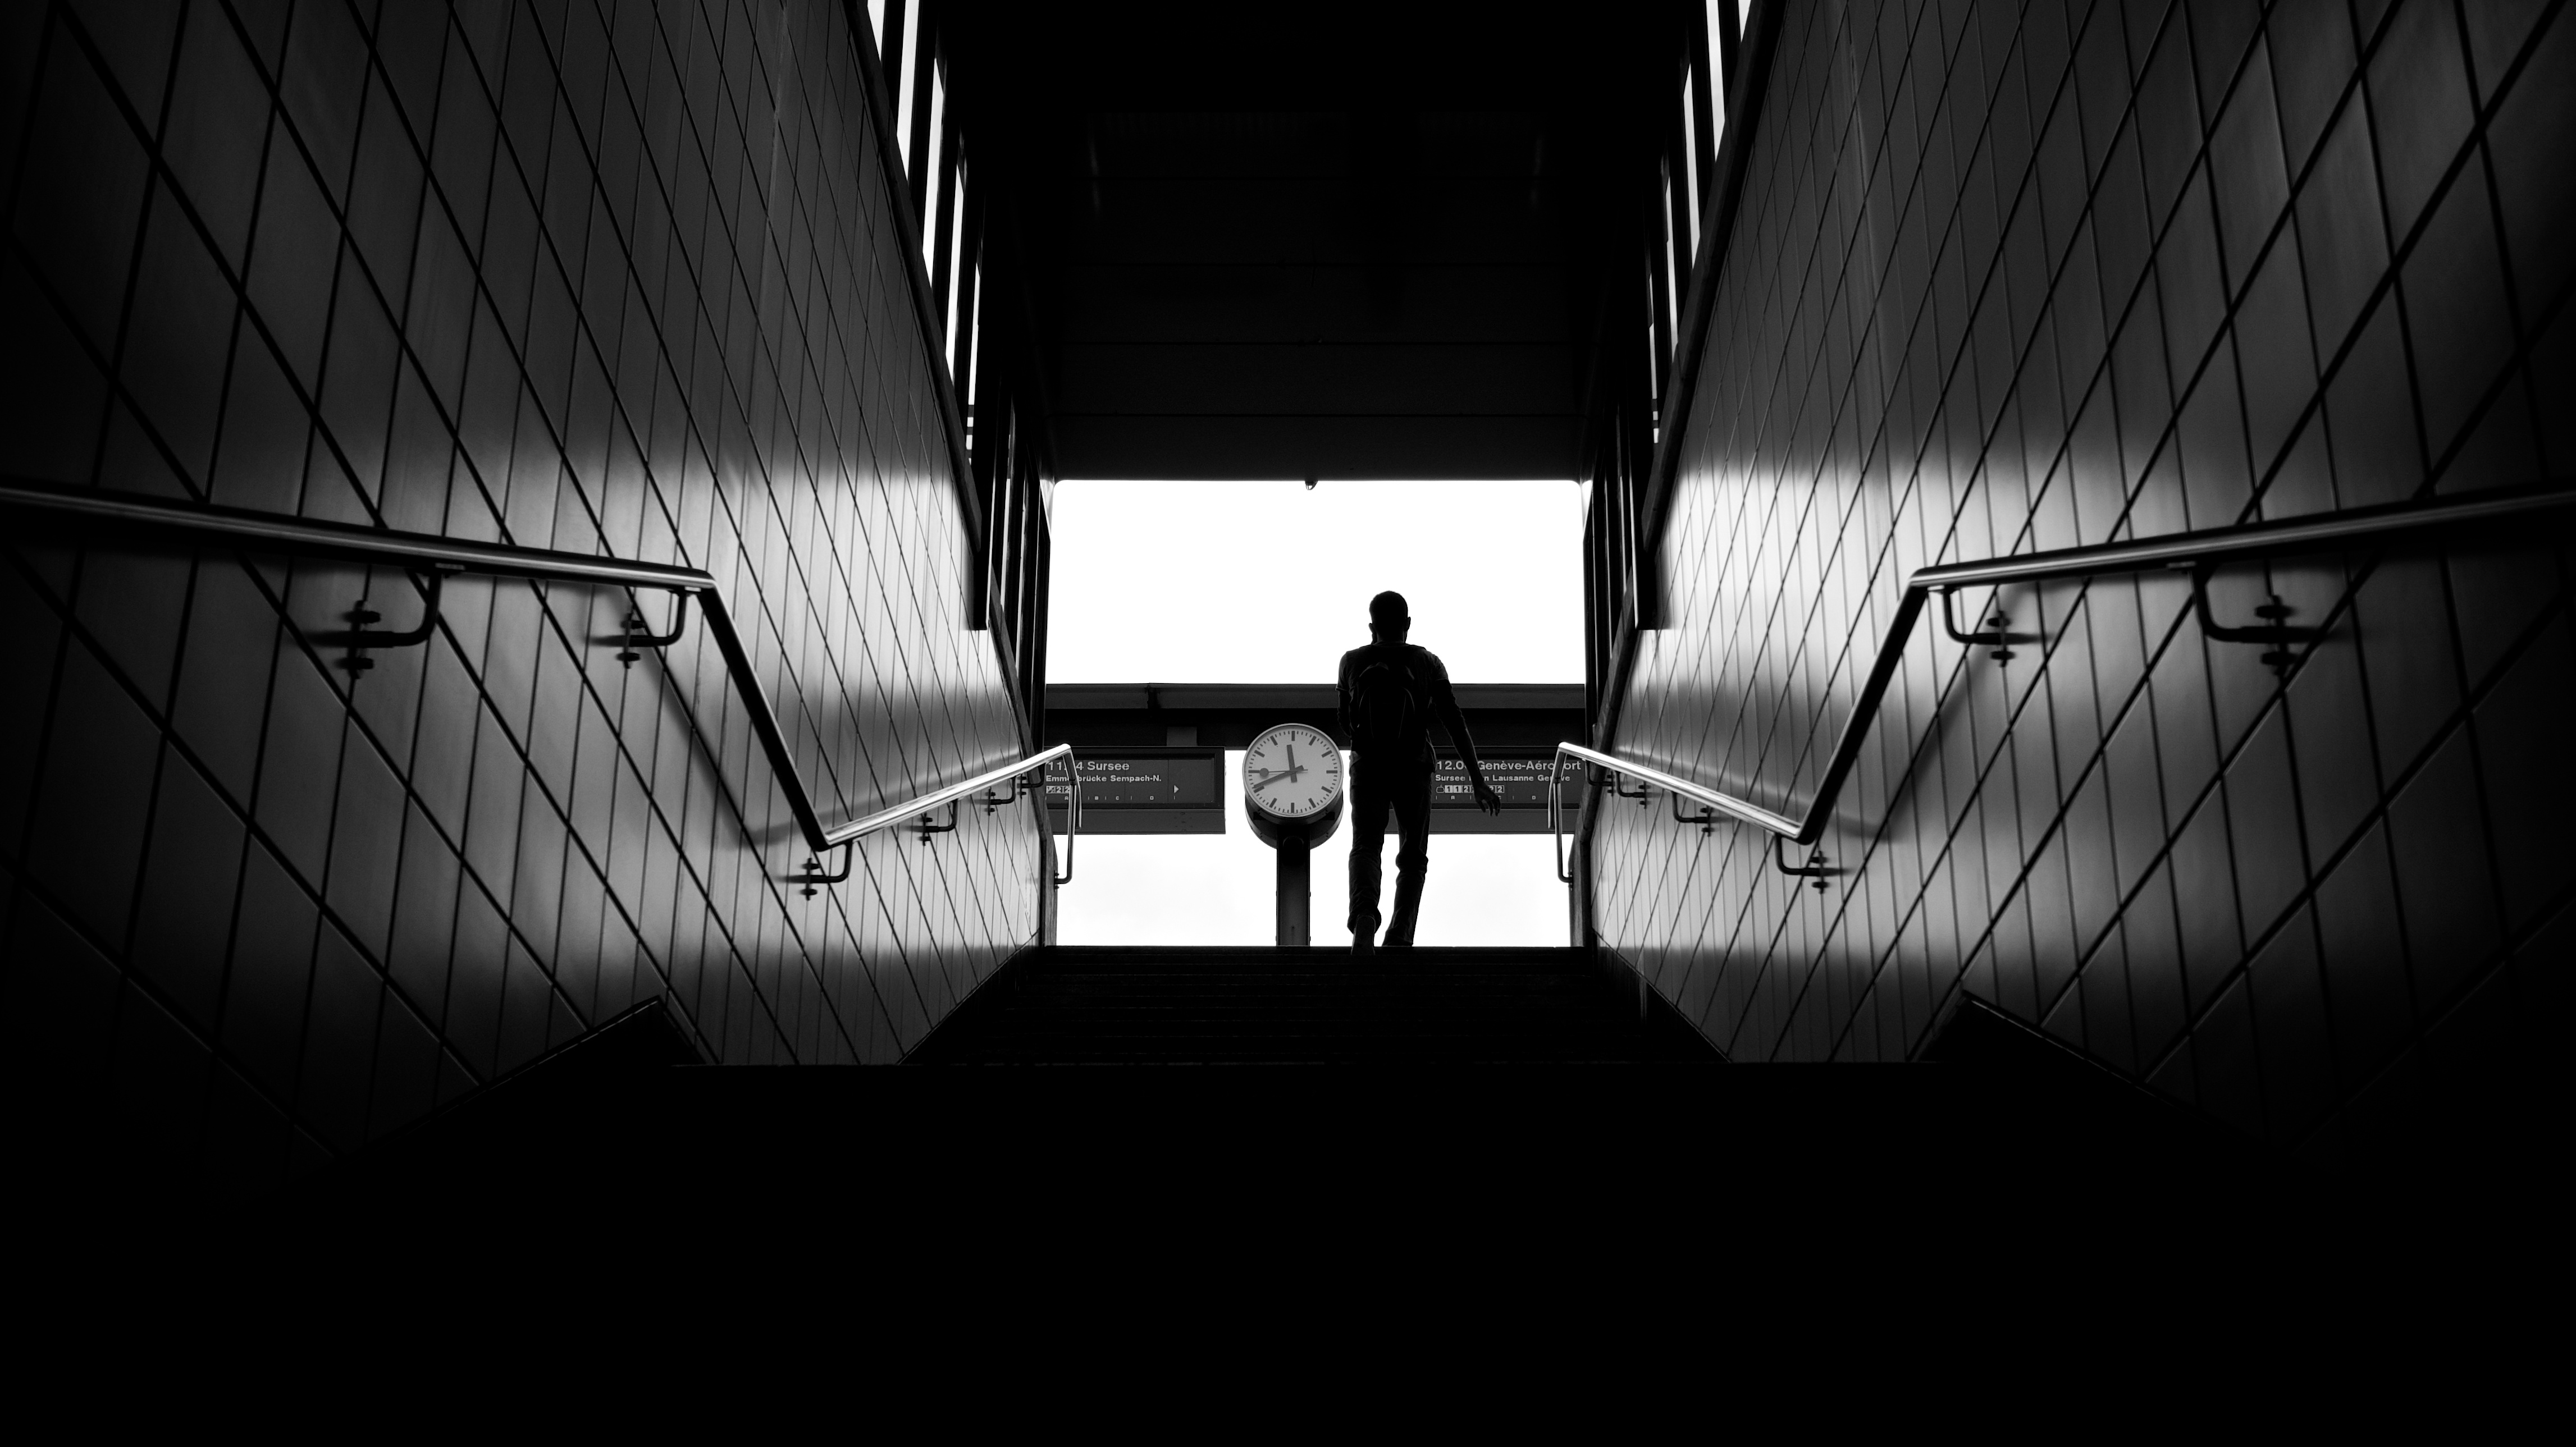
light, black and white, white, street, photography, ebook, shadow, training, darkness, black, monochrome, streetphotography, flickr, thomas, video, symmetry, olympus, snapshot, luzern, omd, fuji, leica, monochrom, leuthard, screenshot, hcb, thomasleuthard, monochrome photography, film noir